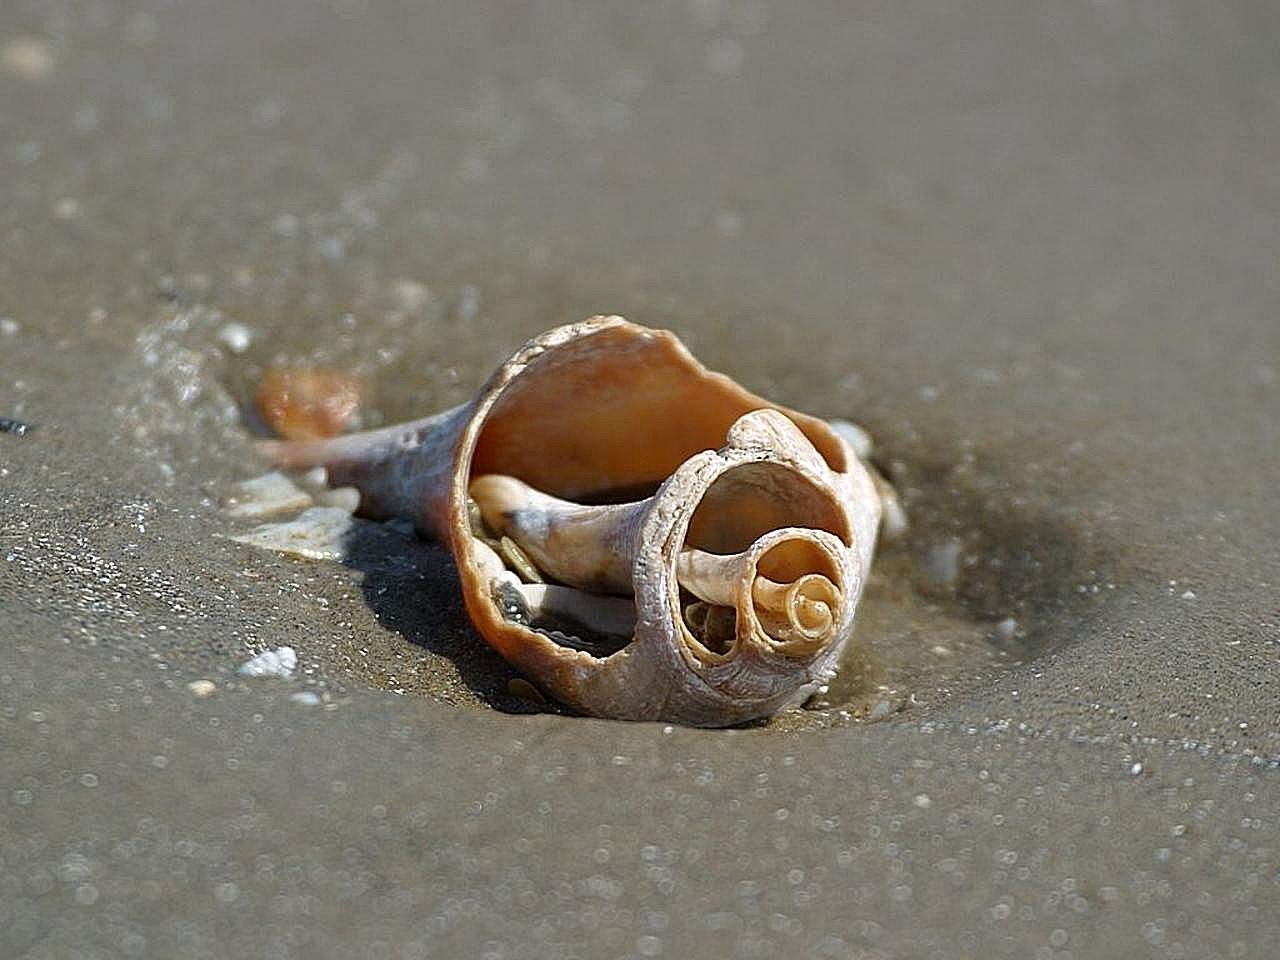
hand, beach, nature, sand, food, jewellery, shells, landscapes, beaches, oceans, macro photography, fashion accessory